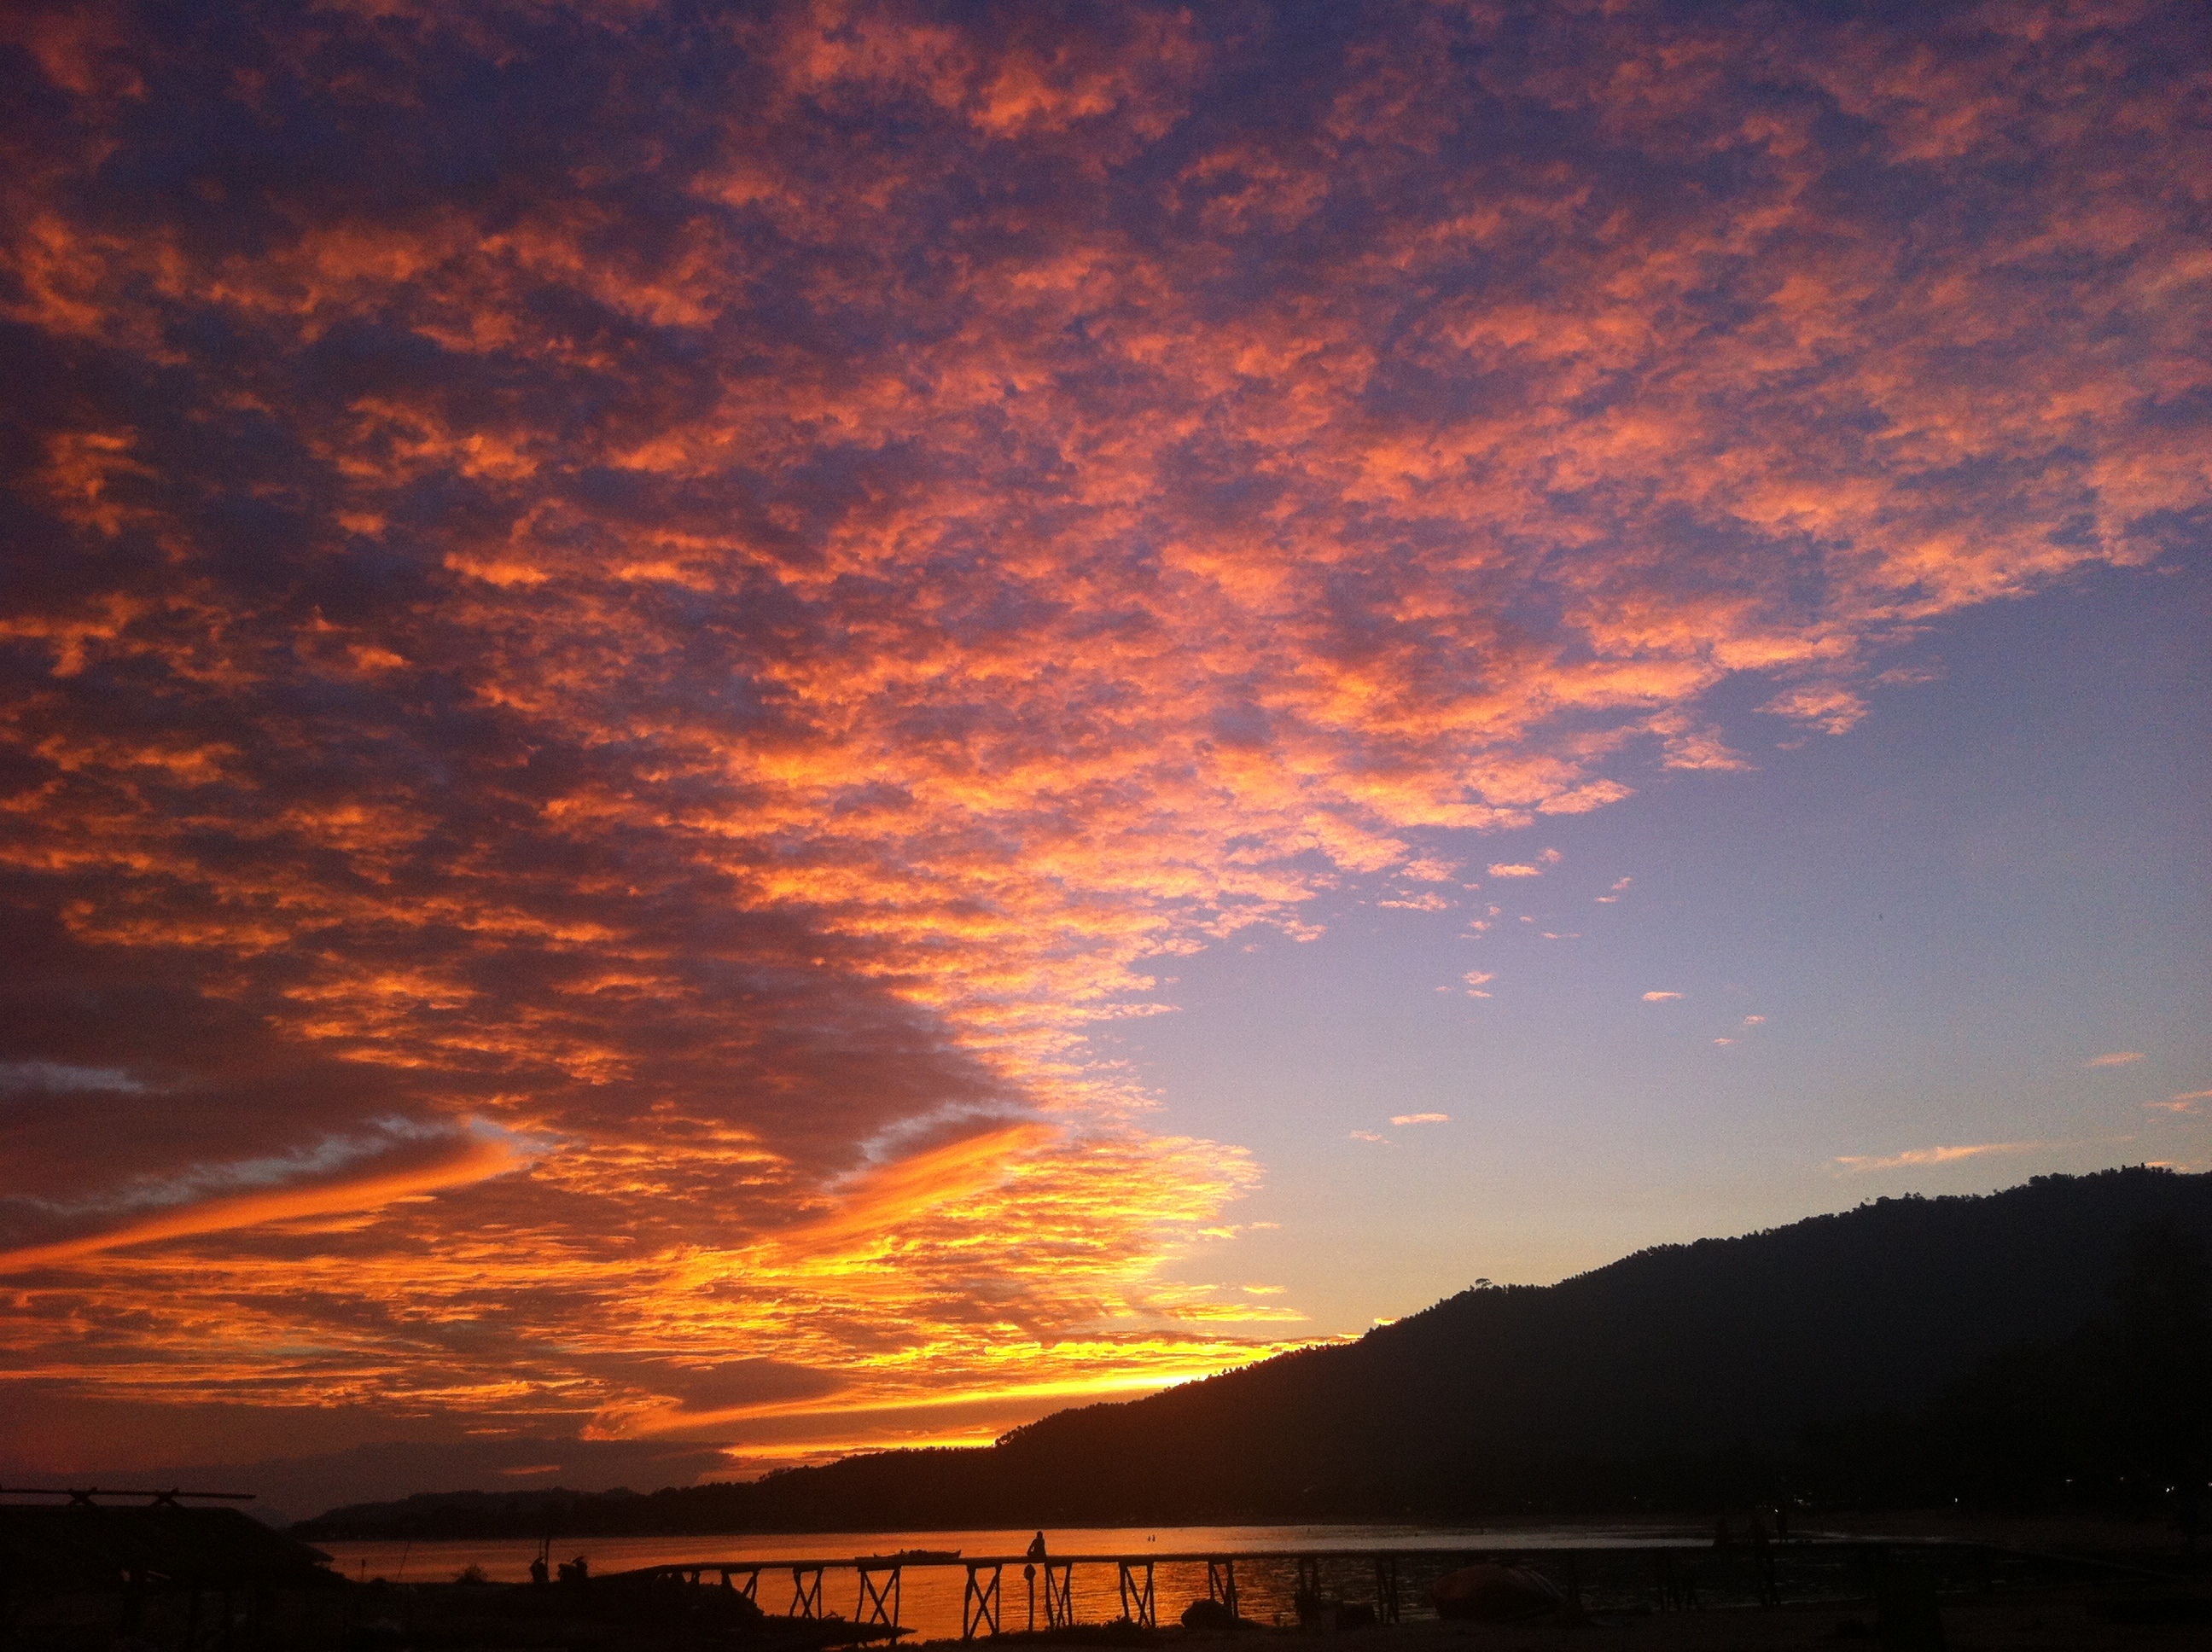
sea, sand, horizon, cloud, sky, sun, sunrise, sunset, morning, dawn, atmosphere, summer, dusk, evening, island, palm trees, afterglow, red sky at morning